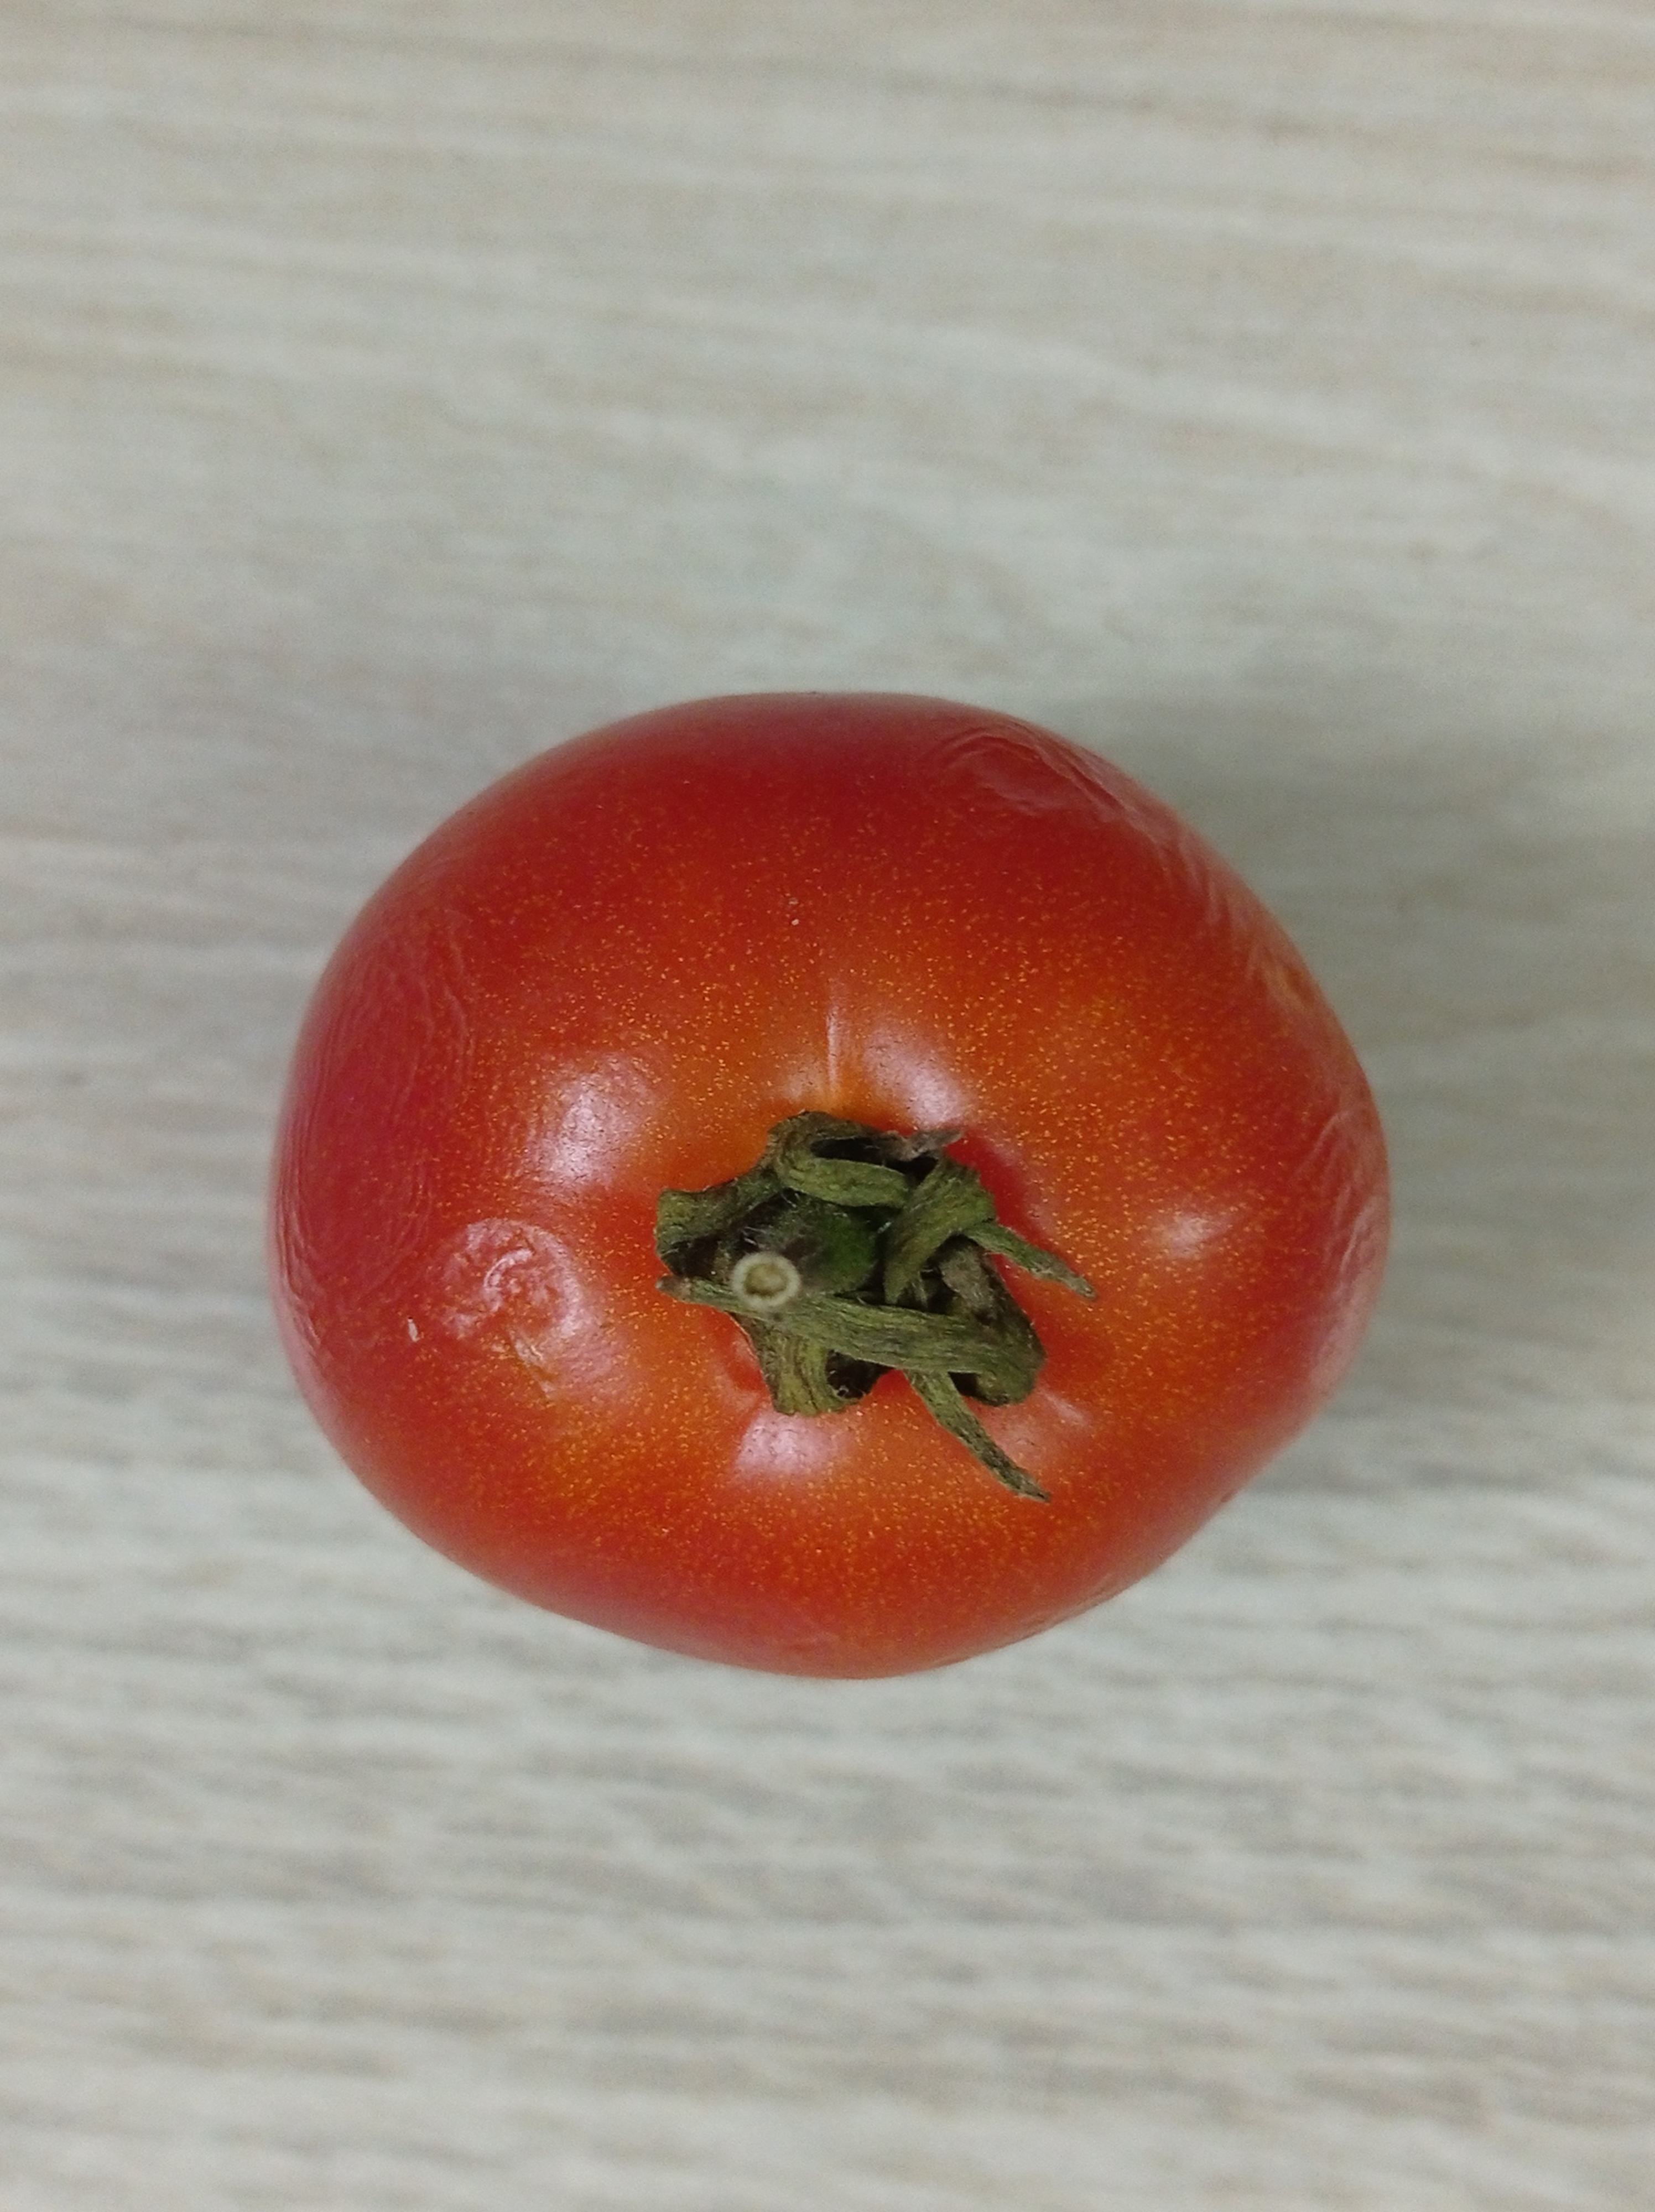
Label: Fresh